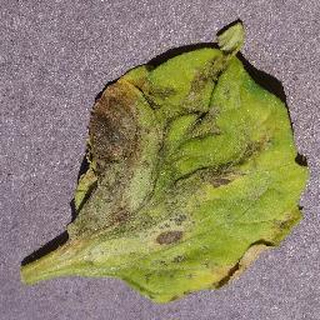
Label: tomato_septoria_leaf_spot